Piz Gloria

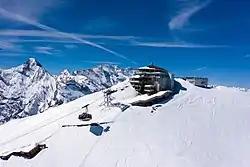
Piz Gloria in 2020, with Blüemlisalp and Gspaltenhorn visible behind

Piz Gloria is a revolving restaurant at the -high summit of the Schilthorn near Mürren in the Bernese Oberland, Switzerland.